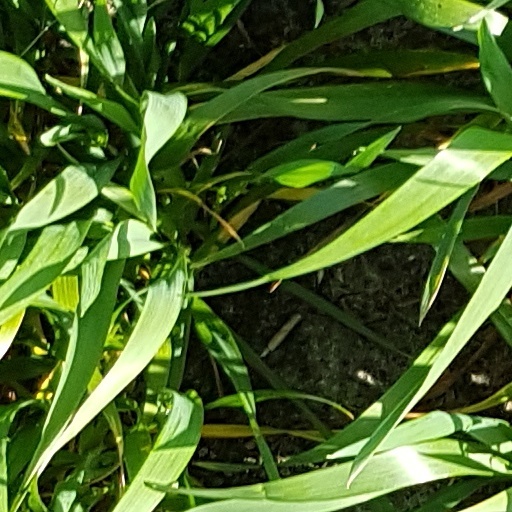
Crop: wheat